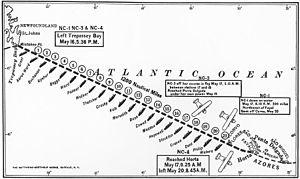
Le NC-4 était un hydravion Curtiss NC, conçu par Glenn Curtiss et son équipe puis fabriqué par la Curtiss Aeroplane and Motor Company. En mai 1919, le NC-4 devint le premier avion à traverser l'Océan Atlantique, partant de l'État de New York et atteignant Lisbonne, au Portugal, en 19 jours. Dans cet intervalle de temps étaient également comprises les phases d'arrêt pour les nombreuses réparations et pour le repos de l'équipage, avec des escales le long de la route dans le Massachusetts, en Nouvelle-Écosse, sur l'île de Terre-Neuve, et deux arrêts dans les Açores. Enfin, son vol entre les Açores et Lisbonne vint compléter le premier vol transatlantique entre l'Amérique du Nord et l'Europe. Deux autres vols supplémentaires, de Lisbonne jusqu'au nord-ouest de l'Espagne, puis vers Plymouth en Angleterre, permirent de compléter le premier vol entre l'Amérique du Nord et la Grande-Bretagne.
Albert Cushing « Putty » Read, né le 25 mars 1887 et mort le 10 octobre 1967, est un aviateur et contre-amiral américain. Il est le premier aviateur à traverser l'Atlantique nord en mai 1919, huit ans avant Charles Lindbergh.